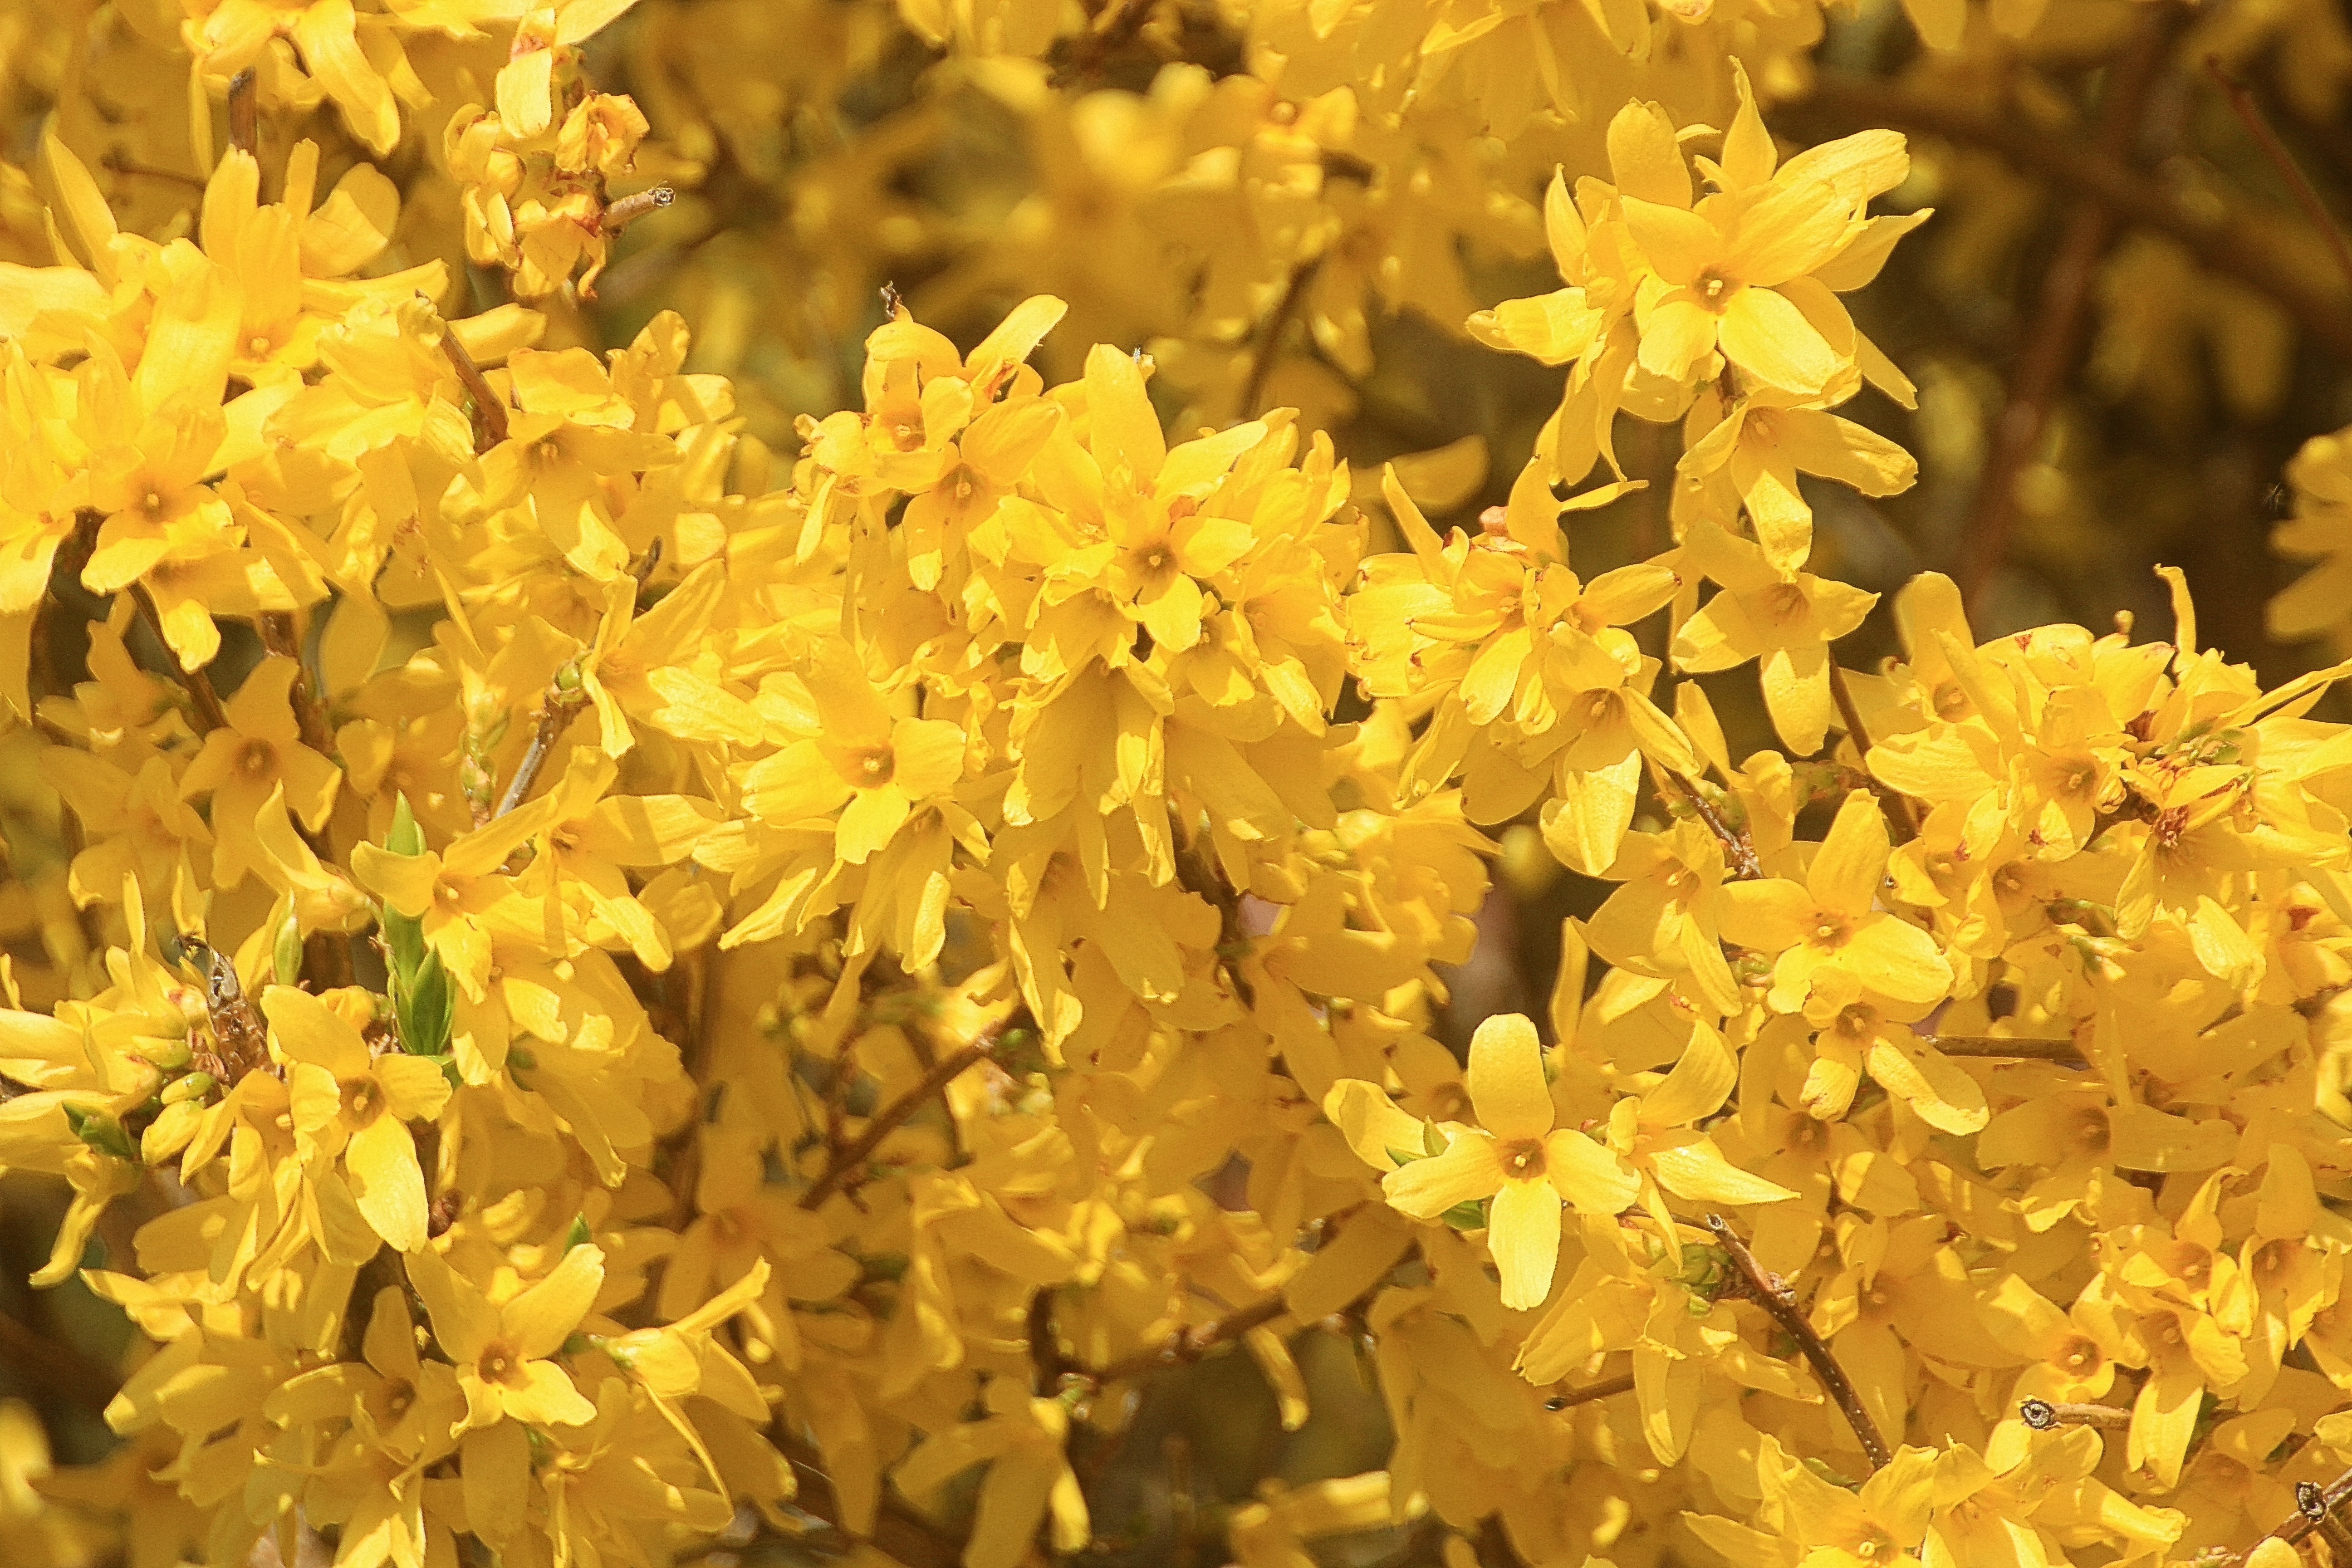
tree, branch, plant, leaf, flower, produce, autumn, botany, yellow, flora, season, hybrid, shrub, forsythia, ornamental shrub, macro photography, flowering plant, maidenhair tree, garden forsythia, gold lilac, golden bells, oleaceae, stangenblueter, woody plant, land plant